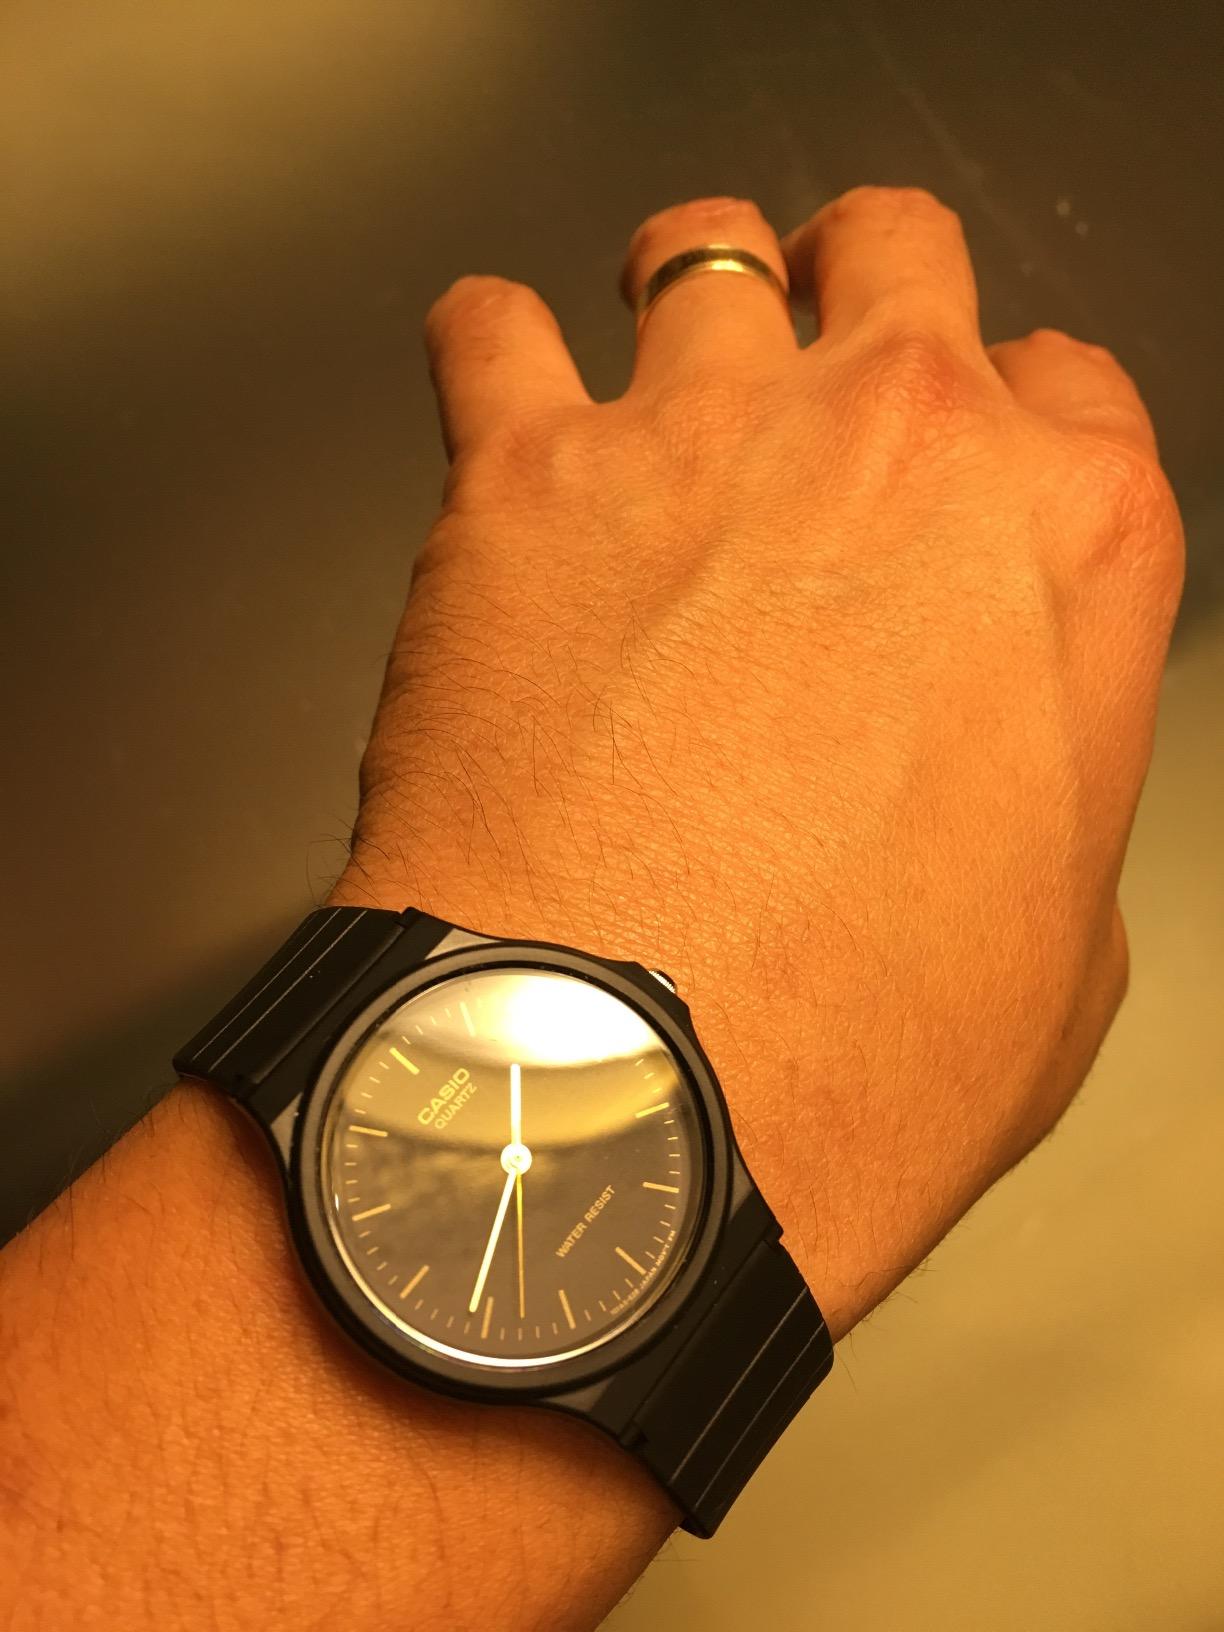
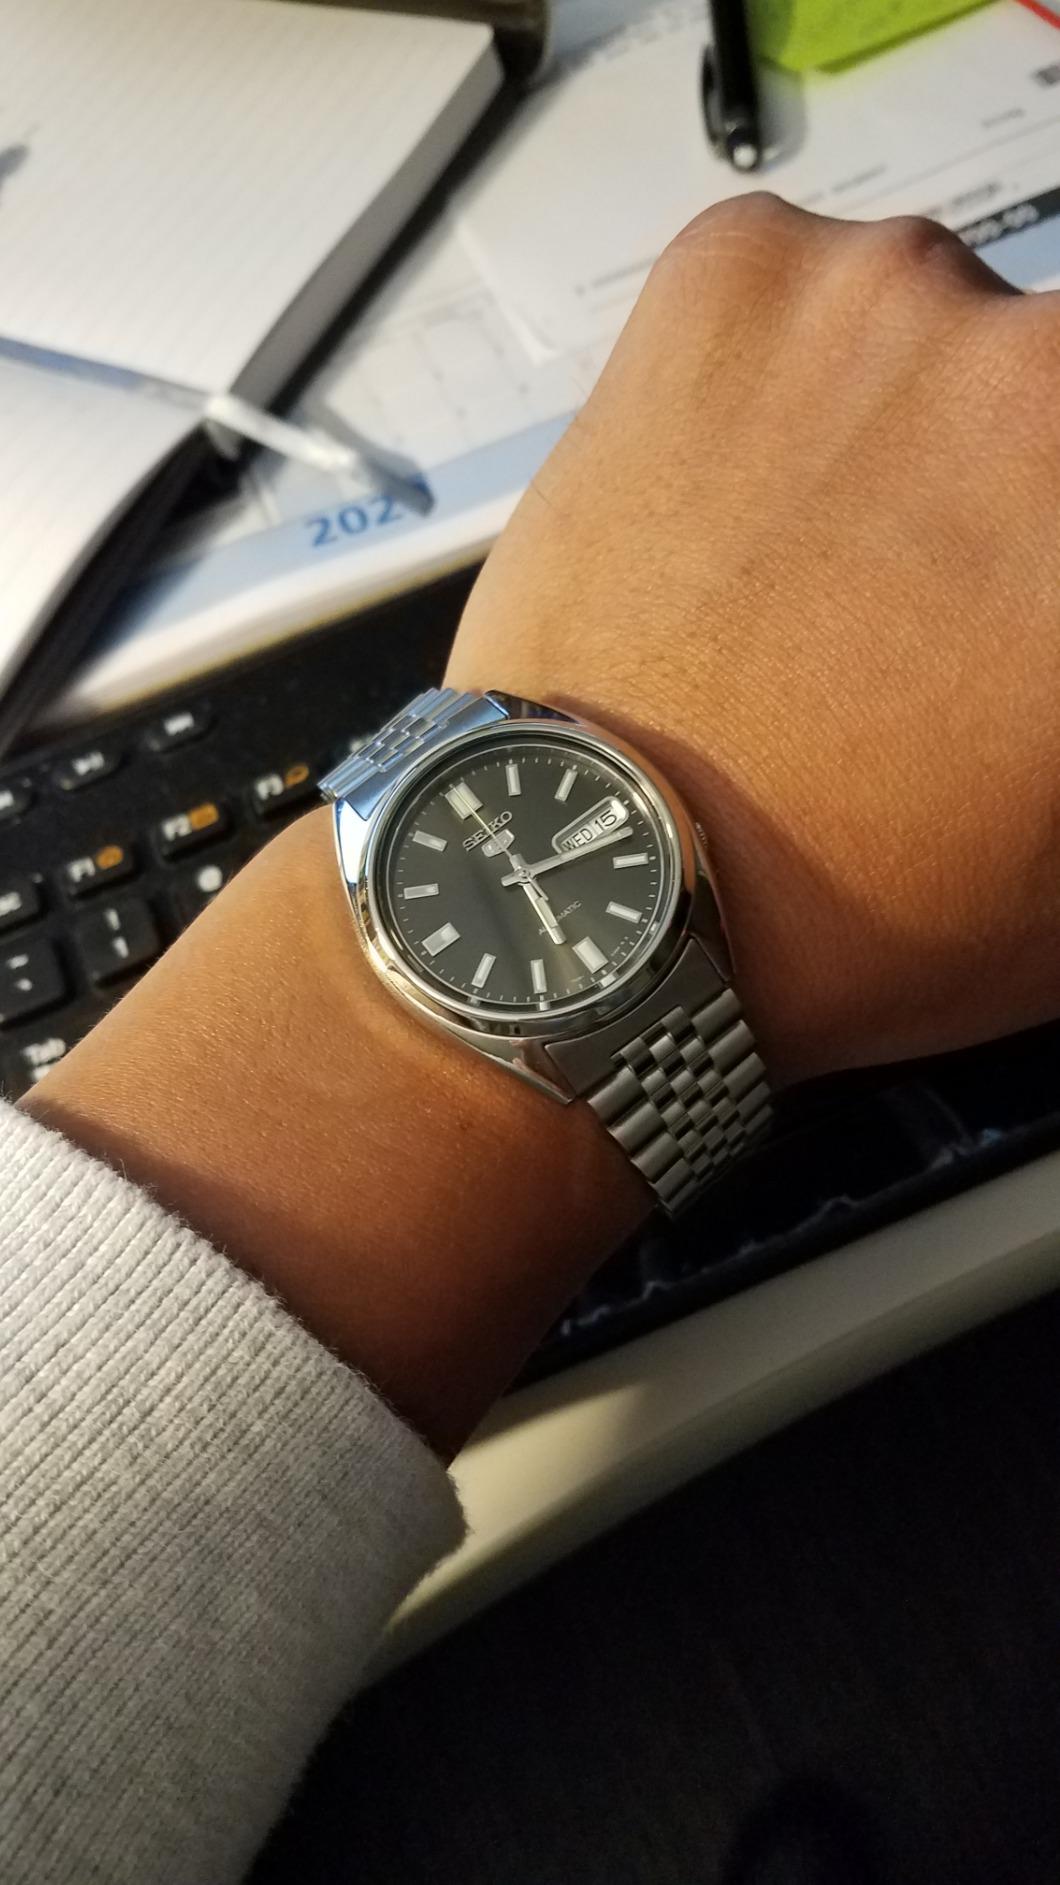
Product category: accessories_watch
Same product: no